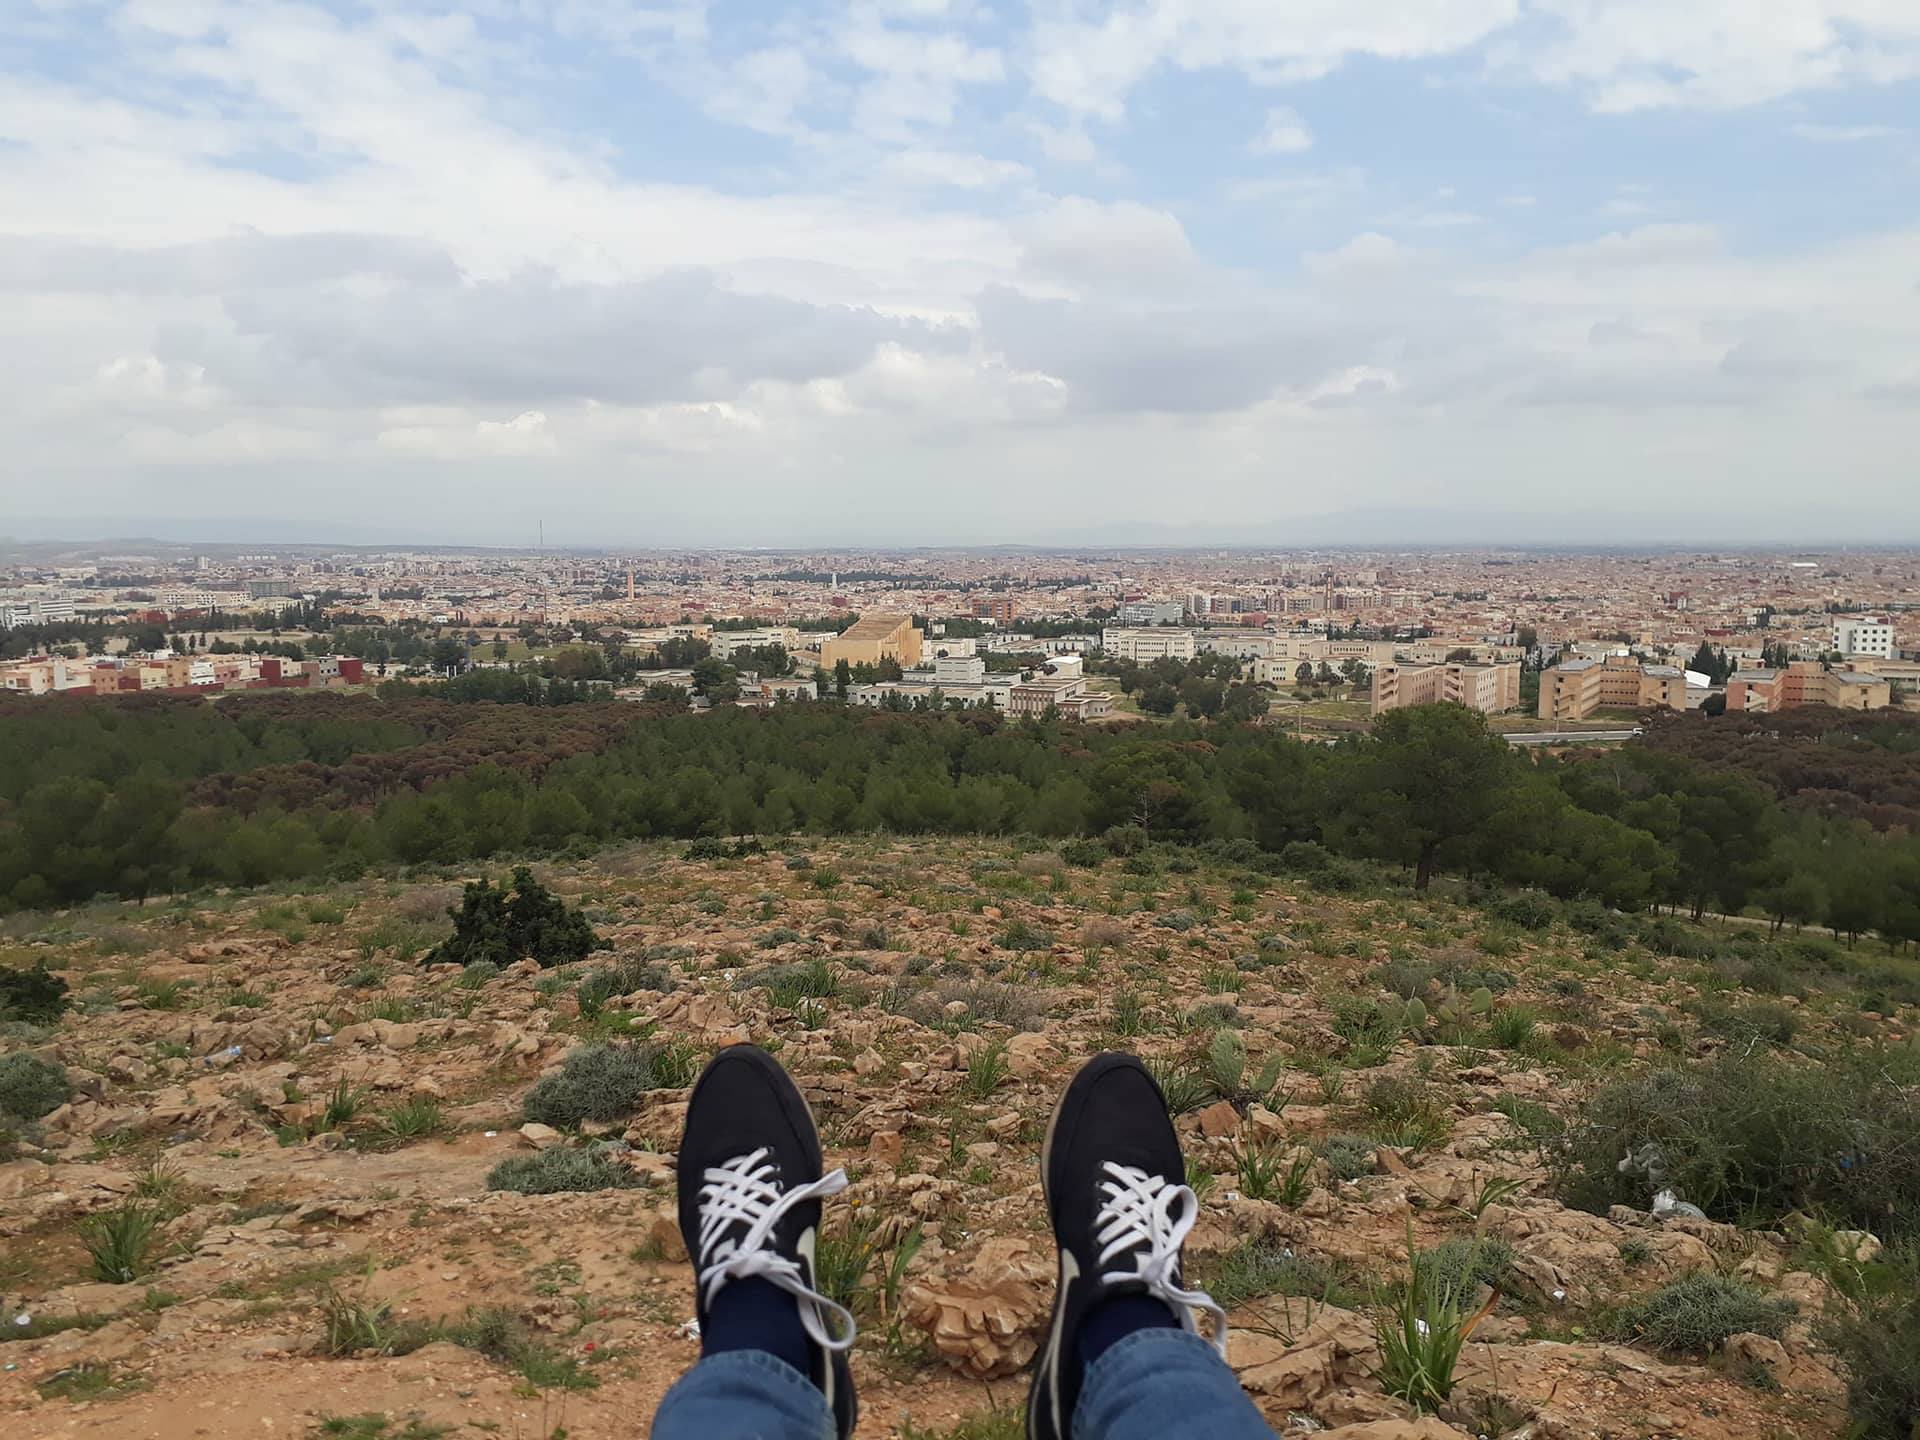
nature, nike, sky, footwear, wilderness, cloud, leg, photography, mountain, shoe, grass, tree, hill, landscape, plant community, tourism, recreation, horizon, city, human leg